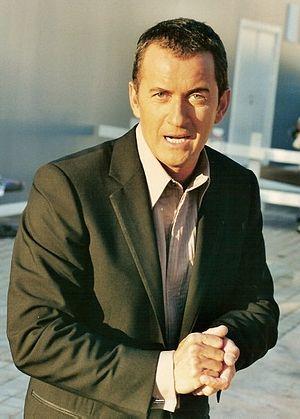
Christophe Dechavanne au festival de Cannes.
La huitième saison de l'émission française de divertissement Danse avec les stars a été diffusée du 14 octobre 2017 au 13 décembre 2017 sur TF1. Elle a été animée par Sandrine Quétier, en duo avec un présentateur différent chaque semaine : Nikos Aliagas, Christophe Dechavanne, Laurence Boccolini, Jean-Luc Reichmann, Jean-Pierre Foucault, Karine Ferri, Arthur, Carole Rousseau, Denis Brogniart et Christophe Beaugrand.
La bande à Ruquier est une équipe de chroniqueurs qui entourent ou ont entouré Laurent Ruquier dans les diverses émissions qu'il a animées à la radio et à la télévision et dont le noyau dur est composé de Isabelle Alonso, Jean Benguigui, Pierre Bénichou, Michèle Bernier, Jean-Marie Bigard, Steevy Boulay, Christine Bravo, Jean-Pierre Coffe, Caroline Diament, Philippe Geluck, Valérie Mairesse, Isabelle Mergault, Gérard Miller, Isabelle Motrot, Claude Sarraute et Titoff.
Christophe Dechavanne, est un journaliste, animateur de télévision, animateur de radio, producteur, et acteur français, né le 23 janvier 1958 à Paris.